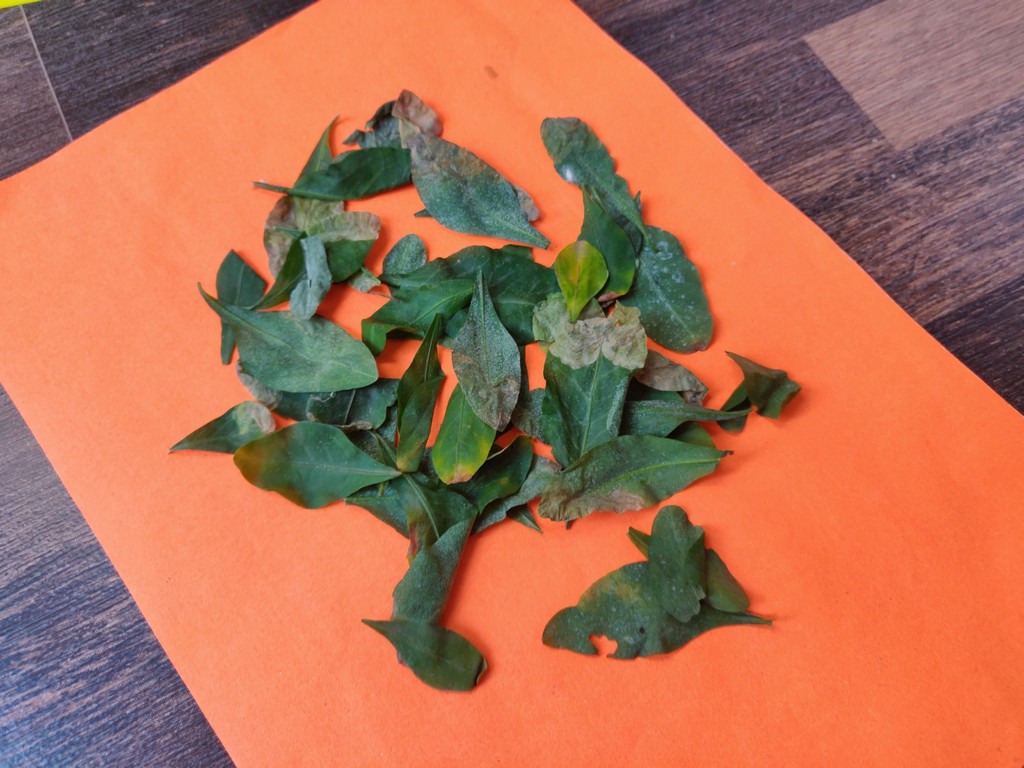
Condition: Unhealthy
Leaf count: multiple
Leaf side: unknown